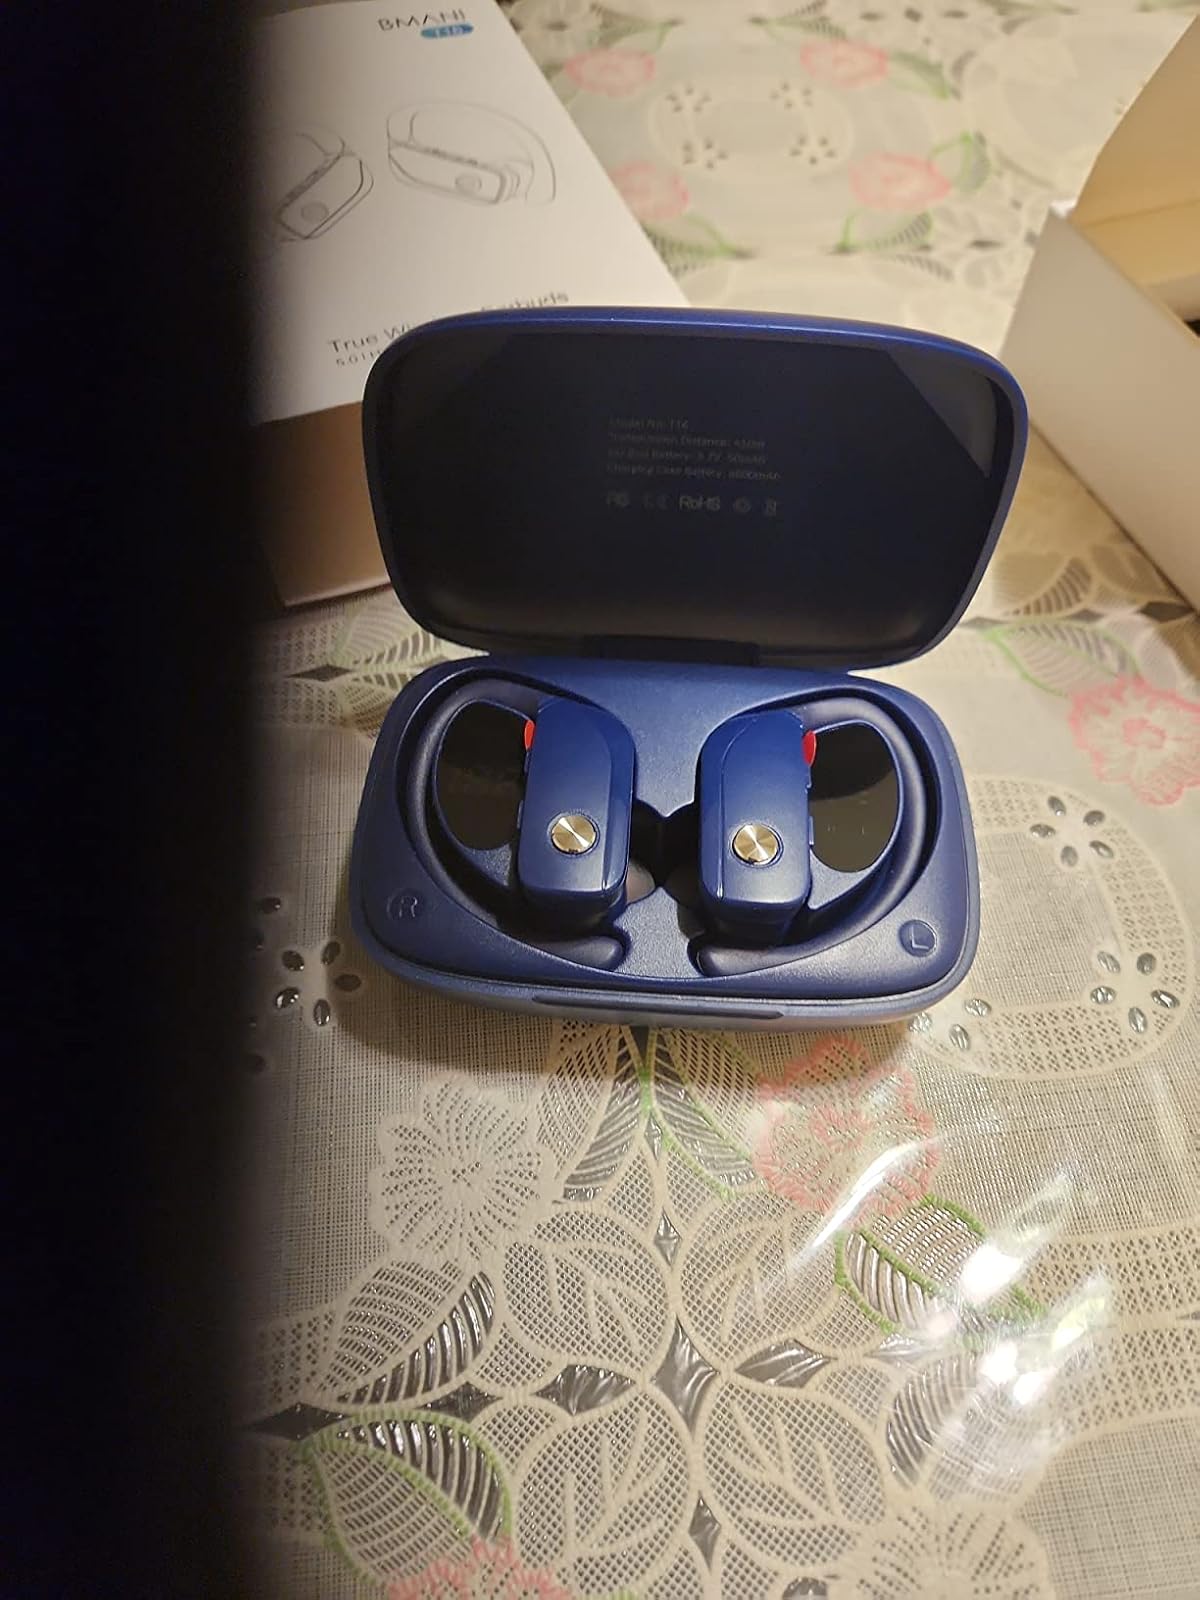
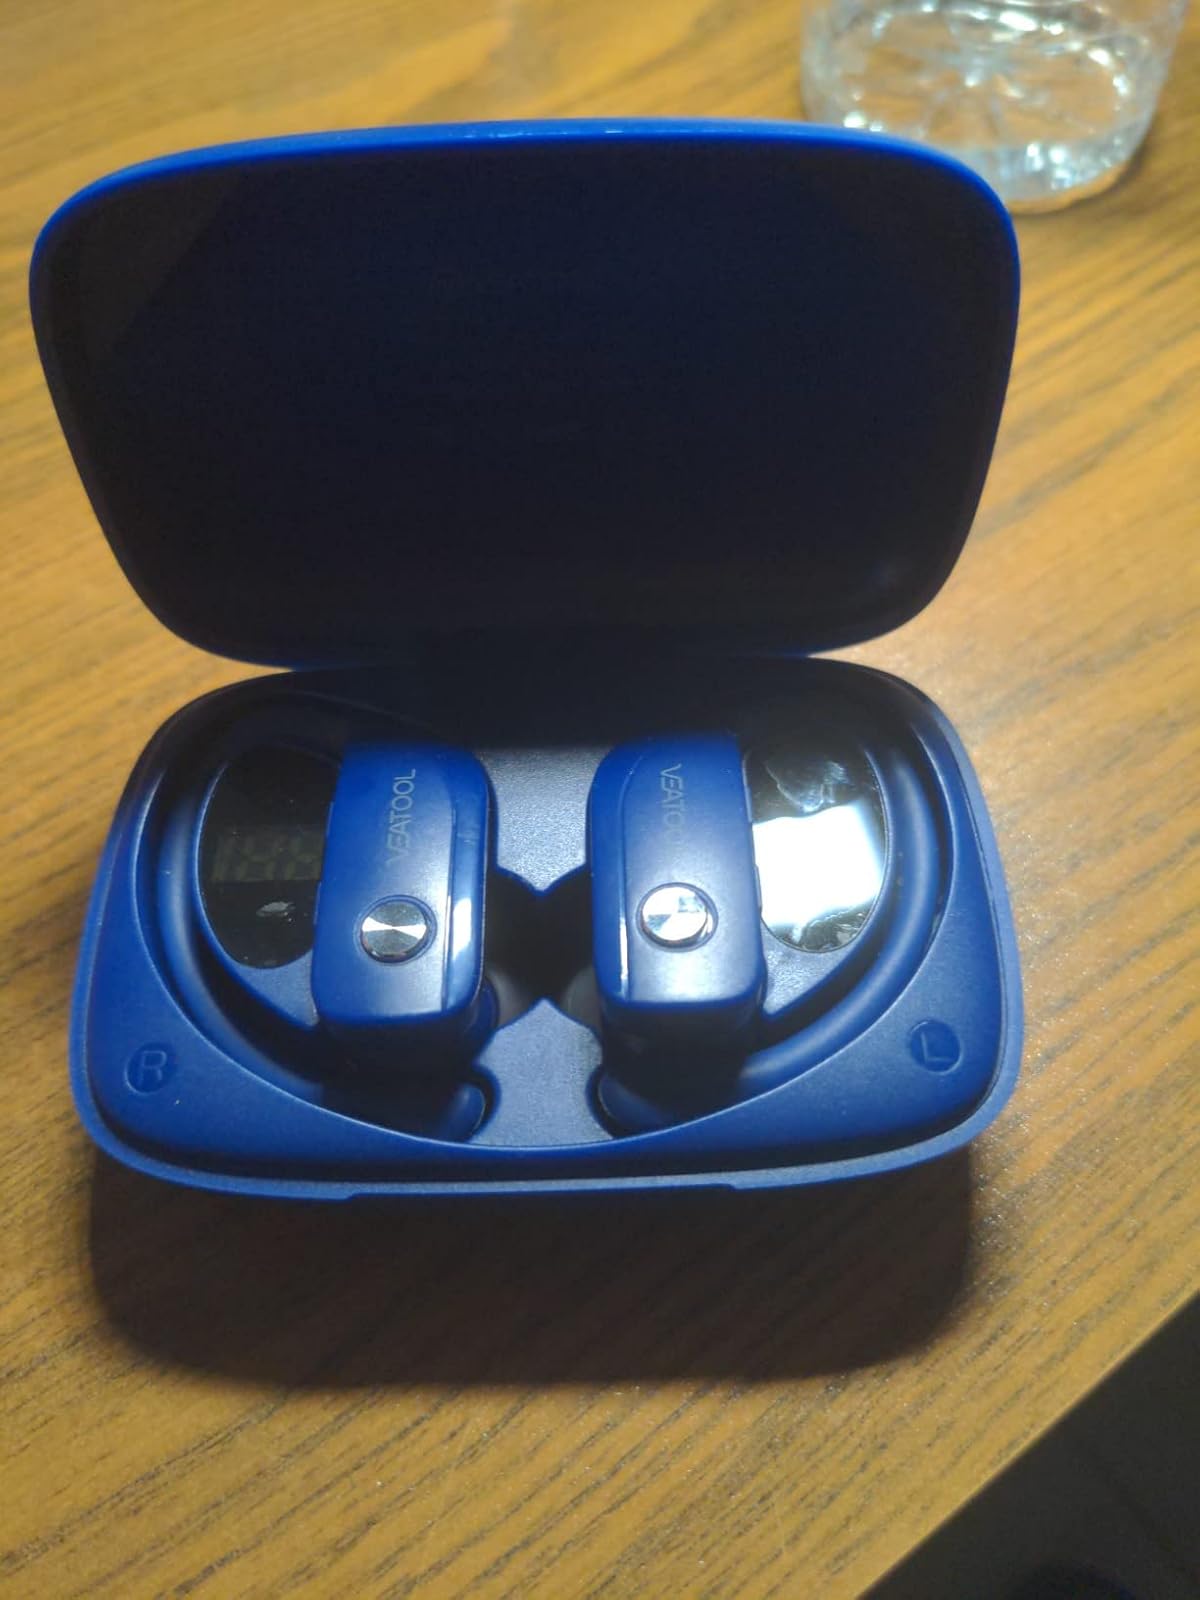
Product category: earbuds
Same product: yes